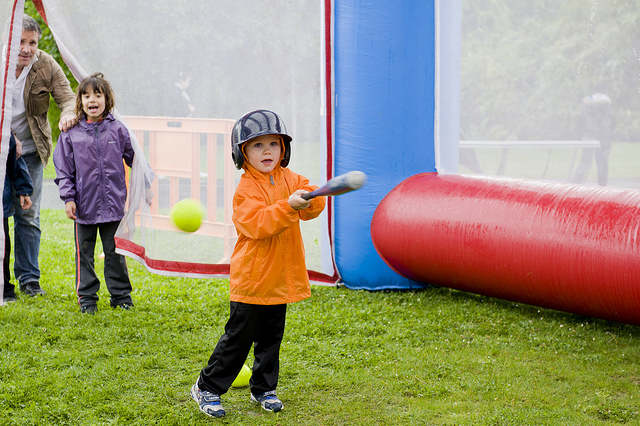
hình ảnh của một đứa trẻ đang chơi bóng chày trên sân cỏ